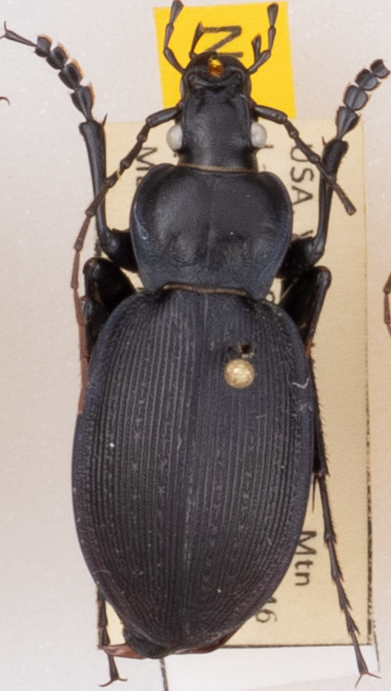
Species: Carabus goryi
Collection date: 2022-06-14
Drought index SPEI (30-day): -0.03
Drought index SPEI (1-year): -1.01
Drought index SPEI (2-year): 0.1